British Rail Class 345

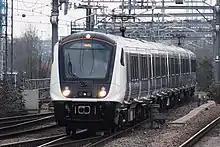
TfL Rail Class 345 approaching Reading

The first train entered service on 22 June 2017 on the eastern TfL Rail route between London Liverpool Street and Shenfield as a seven-car unit. The complete nine-car sets could not be accommodated at the Liverpool Street termini until platforms were lengthened in 2021.